Lisa Harrow

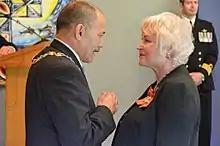
Harrow in 2015, at her investiture as an Officer of the New Zealand Order of Merit by the governor-general, Sir Jerry Mateparae

In the 2015 New Year Honours, Harrow was appointed an Officer of the New Zealand Order of Merit for services to the dramatic arts.